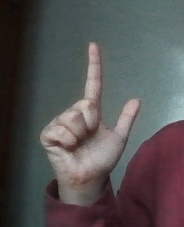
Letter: laam